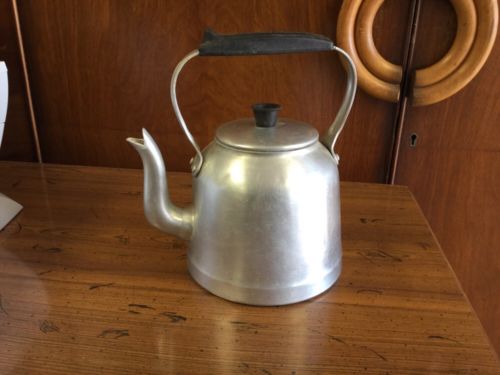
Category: kettle